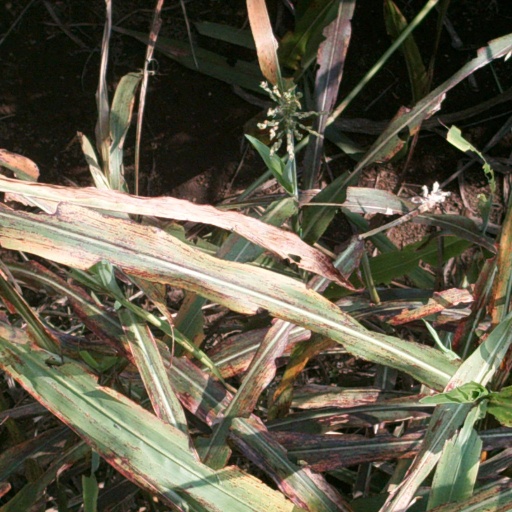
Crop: sorghum